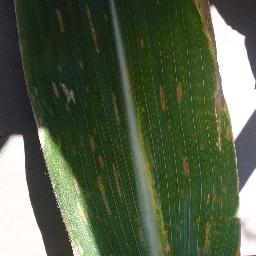
Label: Corn___Cercospora_leaf_spot Gray_leaf_spot